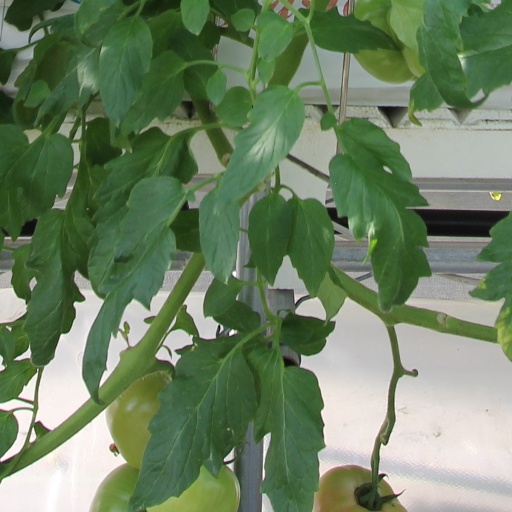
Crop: tomato